History of agriculture in the United States

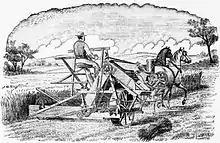
McCormick reaper and twine binder in 1884

President Franklin D. Roosevelt, a liberal Democrat, was keenly interested in farm issues and believed that true prosperity would not return until farming was prosperous. Many different New Deal programs were directed at farmers. Farming reached its low point in 1932, but even then millions of unemployed people were returning to the family farm having given up hope for a job in the cities. The main New Deal strategy was to reduce the supply of commodities, thereby raising the prices a little to the consumer, and a great deal to the farmer. Marginal farmers produce too little to be helped by the strategy; specialized relief programs were developed for them. Prosperity largely returned to the farm by 1936.